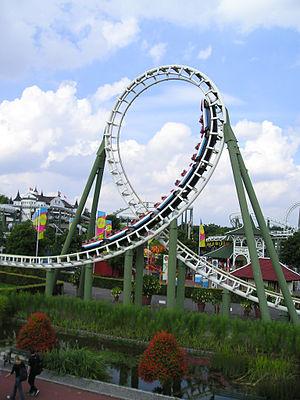
Conny-Land
Heide Park Resort est un parc d'attractions situé à Soltau, en Basse-Saxe, en Allemagne. D'une superficie totale de plus de 850 000 m², c'est le plus grand parc d'attractions du pays. Il appartient au groupe Merlin Entertainments.
Le looping vertical est la plus commune des inversions sur les montagnes russes. Cette section de l'attraction donne aux rails la forme d'une boucle verticale complète. Les passagers se retrouvent donc momentanément la tête en bas.